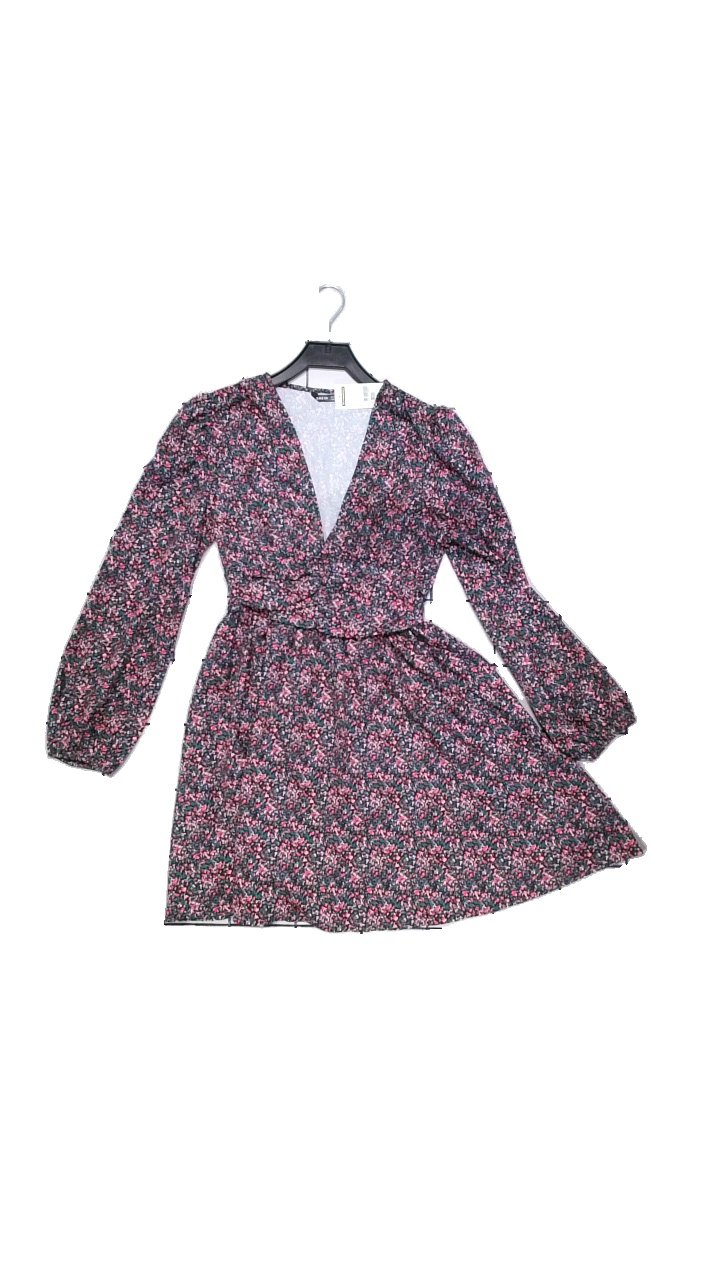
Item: Dress (Ladies)
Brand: Shein
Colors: Multicolor, Pink, Black, Green
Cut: Regular, Loose
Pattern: Floral print
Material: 100% polyester
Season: Summer
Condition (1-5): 5
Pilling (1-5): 5
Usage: Reuse
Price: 50-100